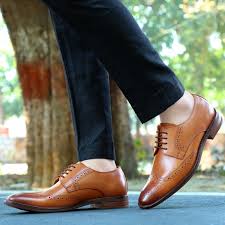
Label: Brogue